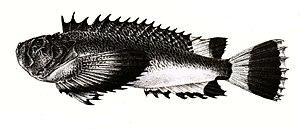
Les Scorpaenidés forment une famille de poissons comprenant les Poissons scorpions ou Rascasses. Ce sont des poissons aux rayons venimeux.